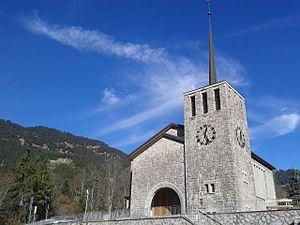
Vue extérieure du temple (soit église réformée de l'Eglise évangélique réformée du canton de Vaud).
Villars-sur-Ollon est une localité et une station de sports d'hiver de la commune d'Ollon. Elle est située dans les Préalpes vaudoises en Suisse.